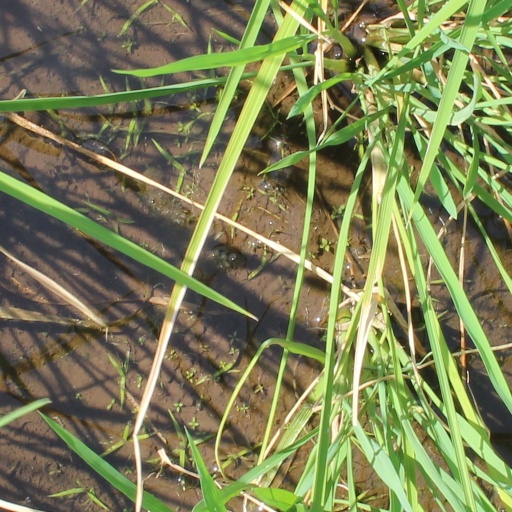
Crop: rice